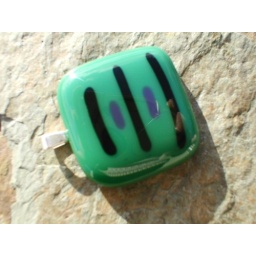
Fused glass pendant by Willowglass in jade green with black and purple